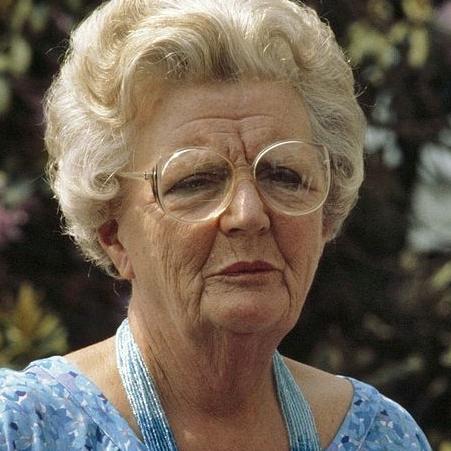
Age: 71